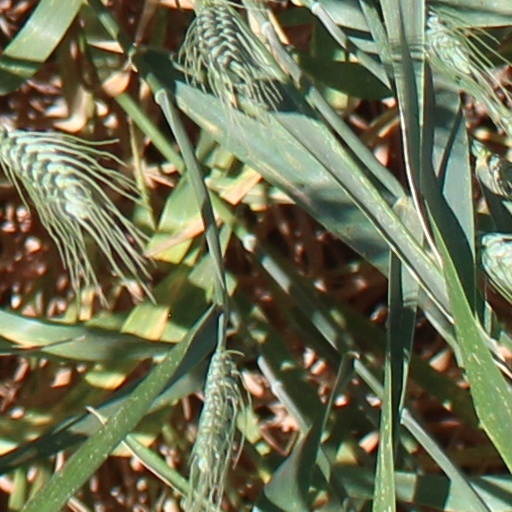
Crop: wheat